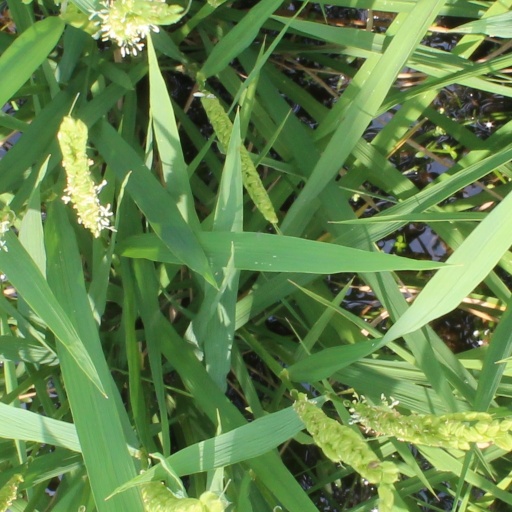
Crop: rice